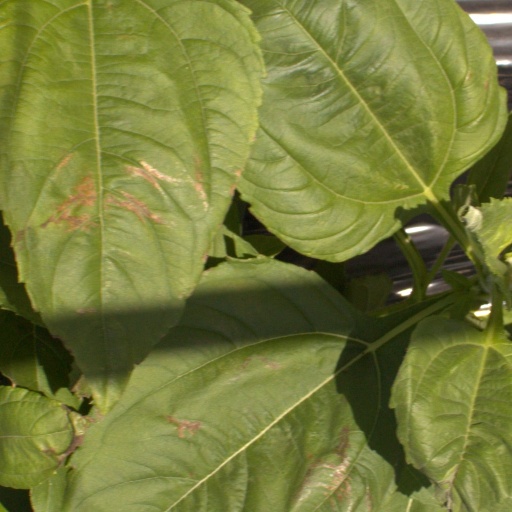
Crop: Jerusalem artichoke